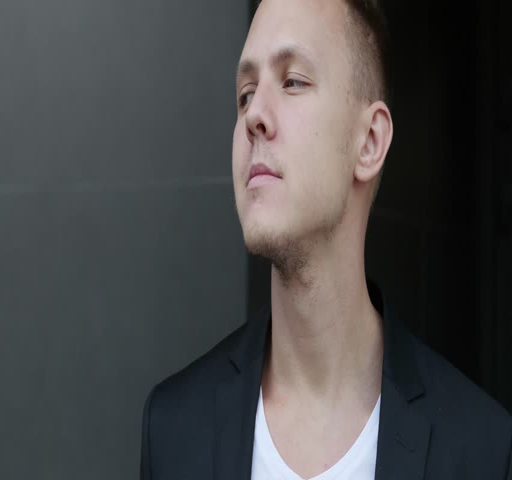
portrait young man looking into the camera near the business center